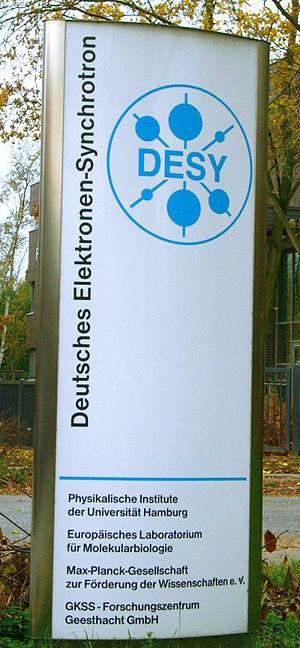
Le DESY est un important centre de recherche en Europe en physique des particules et en rayonnement synchrotron.